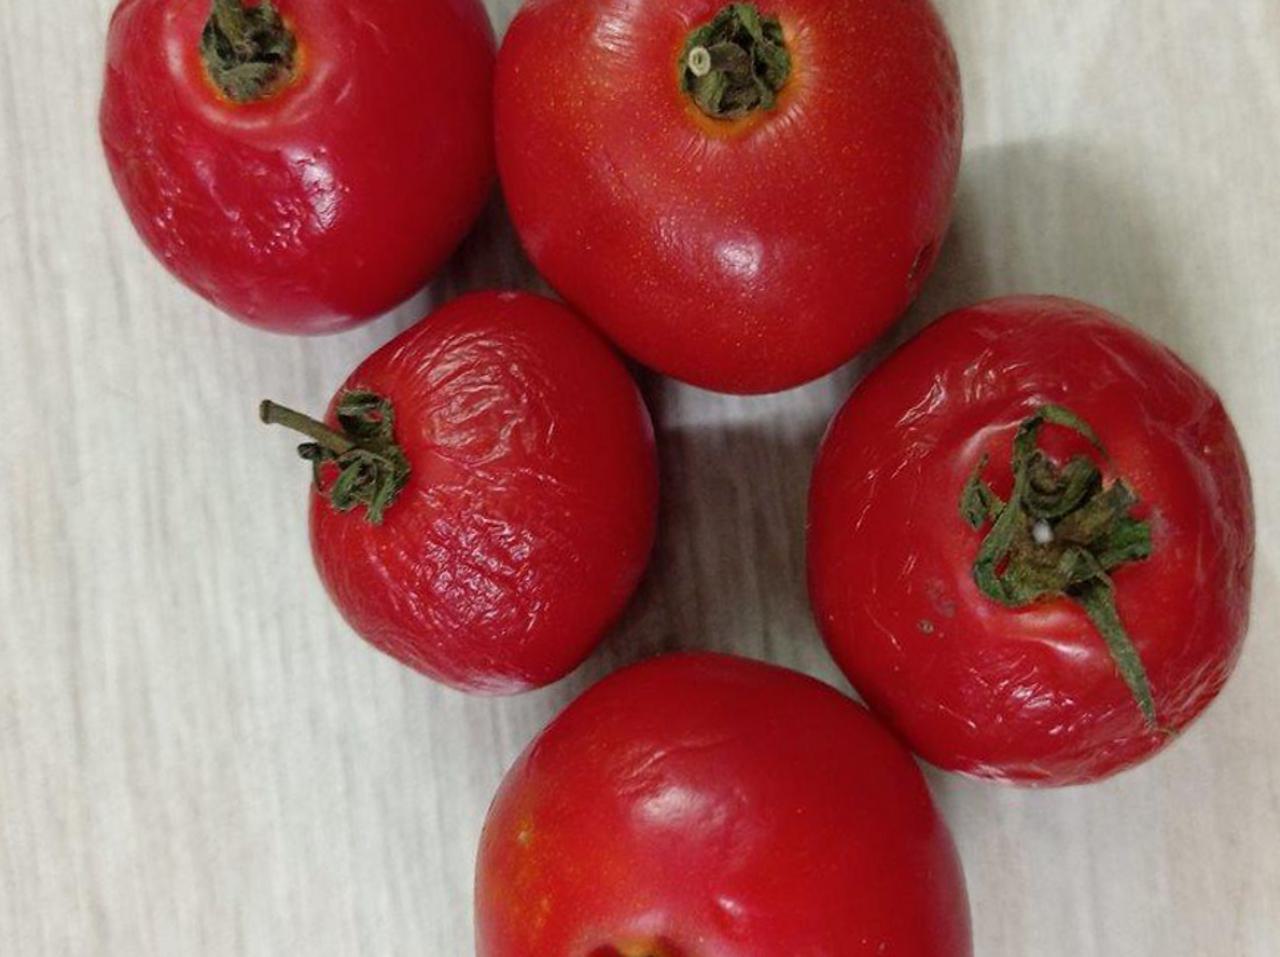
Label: Rotten